Nathan Robinson (ice hockey)

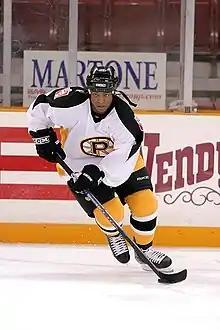
Robinson with the Providence Bruins in 2005

Robinson played major junior hockey with the Belleville Bulls of the Ontario Hockey League, where he won the OHL scoring title in the 2001-02 season. He was passed over in the NHL Entry Draft but signed with the Detroit Red Wings as a free agent on October 15, 2002. He made his NHL debut with the Red Wings during the 2003–04 NHL season, playing five games in all, going scoreless. After three years within the Red Wings organization on August 15, 2005, he signed with the Boston Bruins and over the course of the 2005–06 season played two more games in the NHL but again went pointless receiving very little playing time to prove his potential.